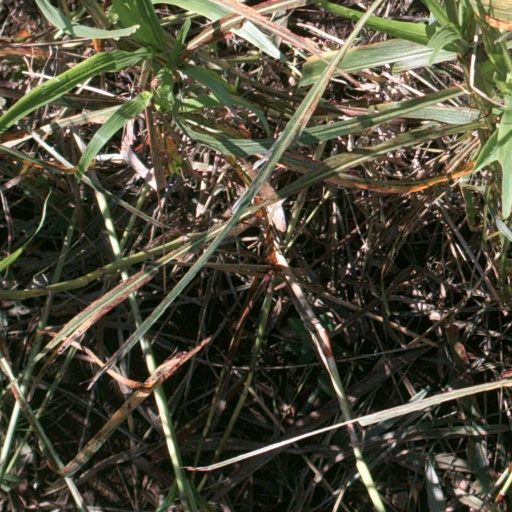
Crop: sorghum